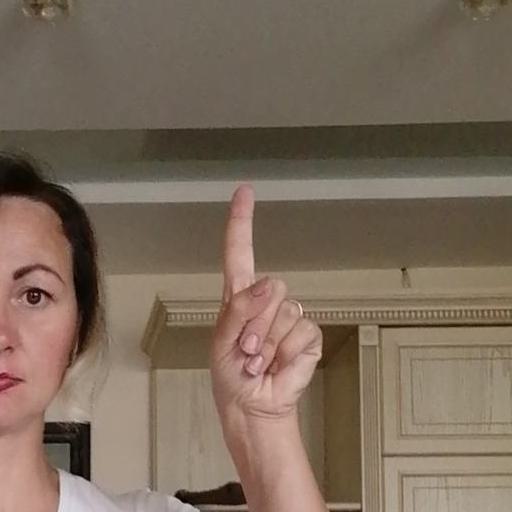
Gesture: one